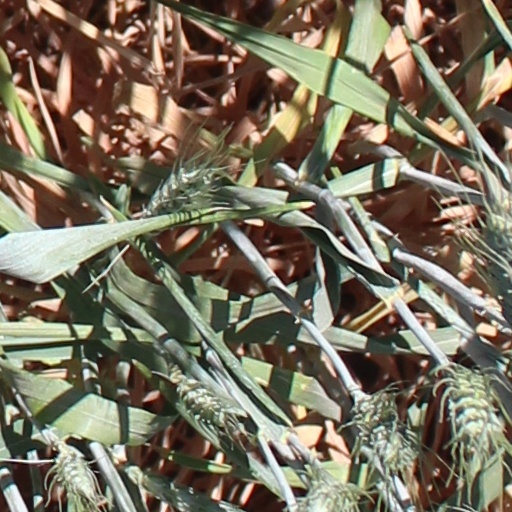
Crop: wheat